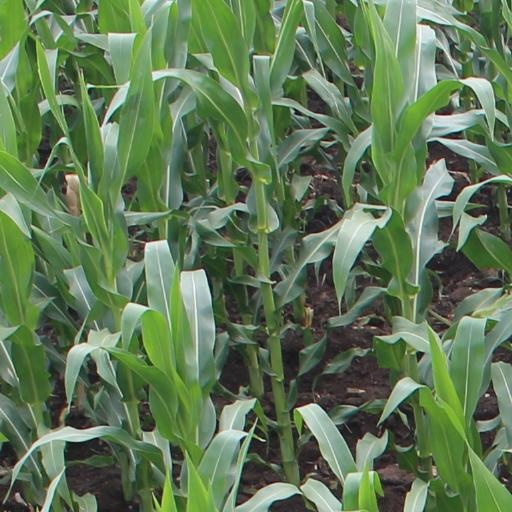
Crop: maize; corn